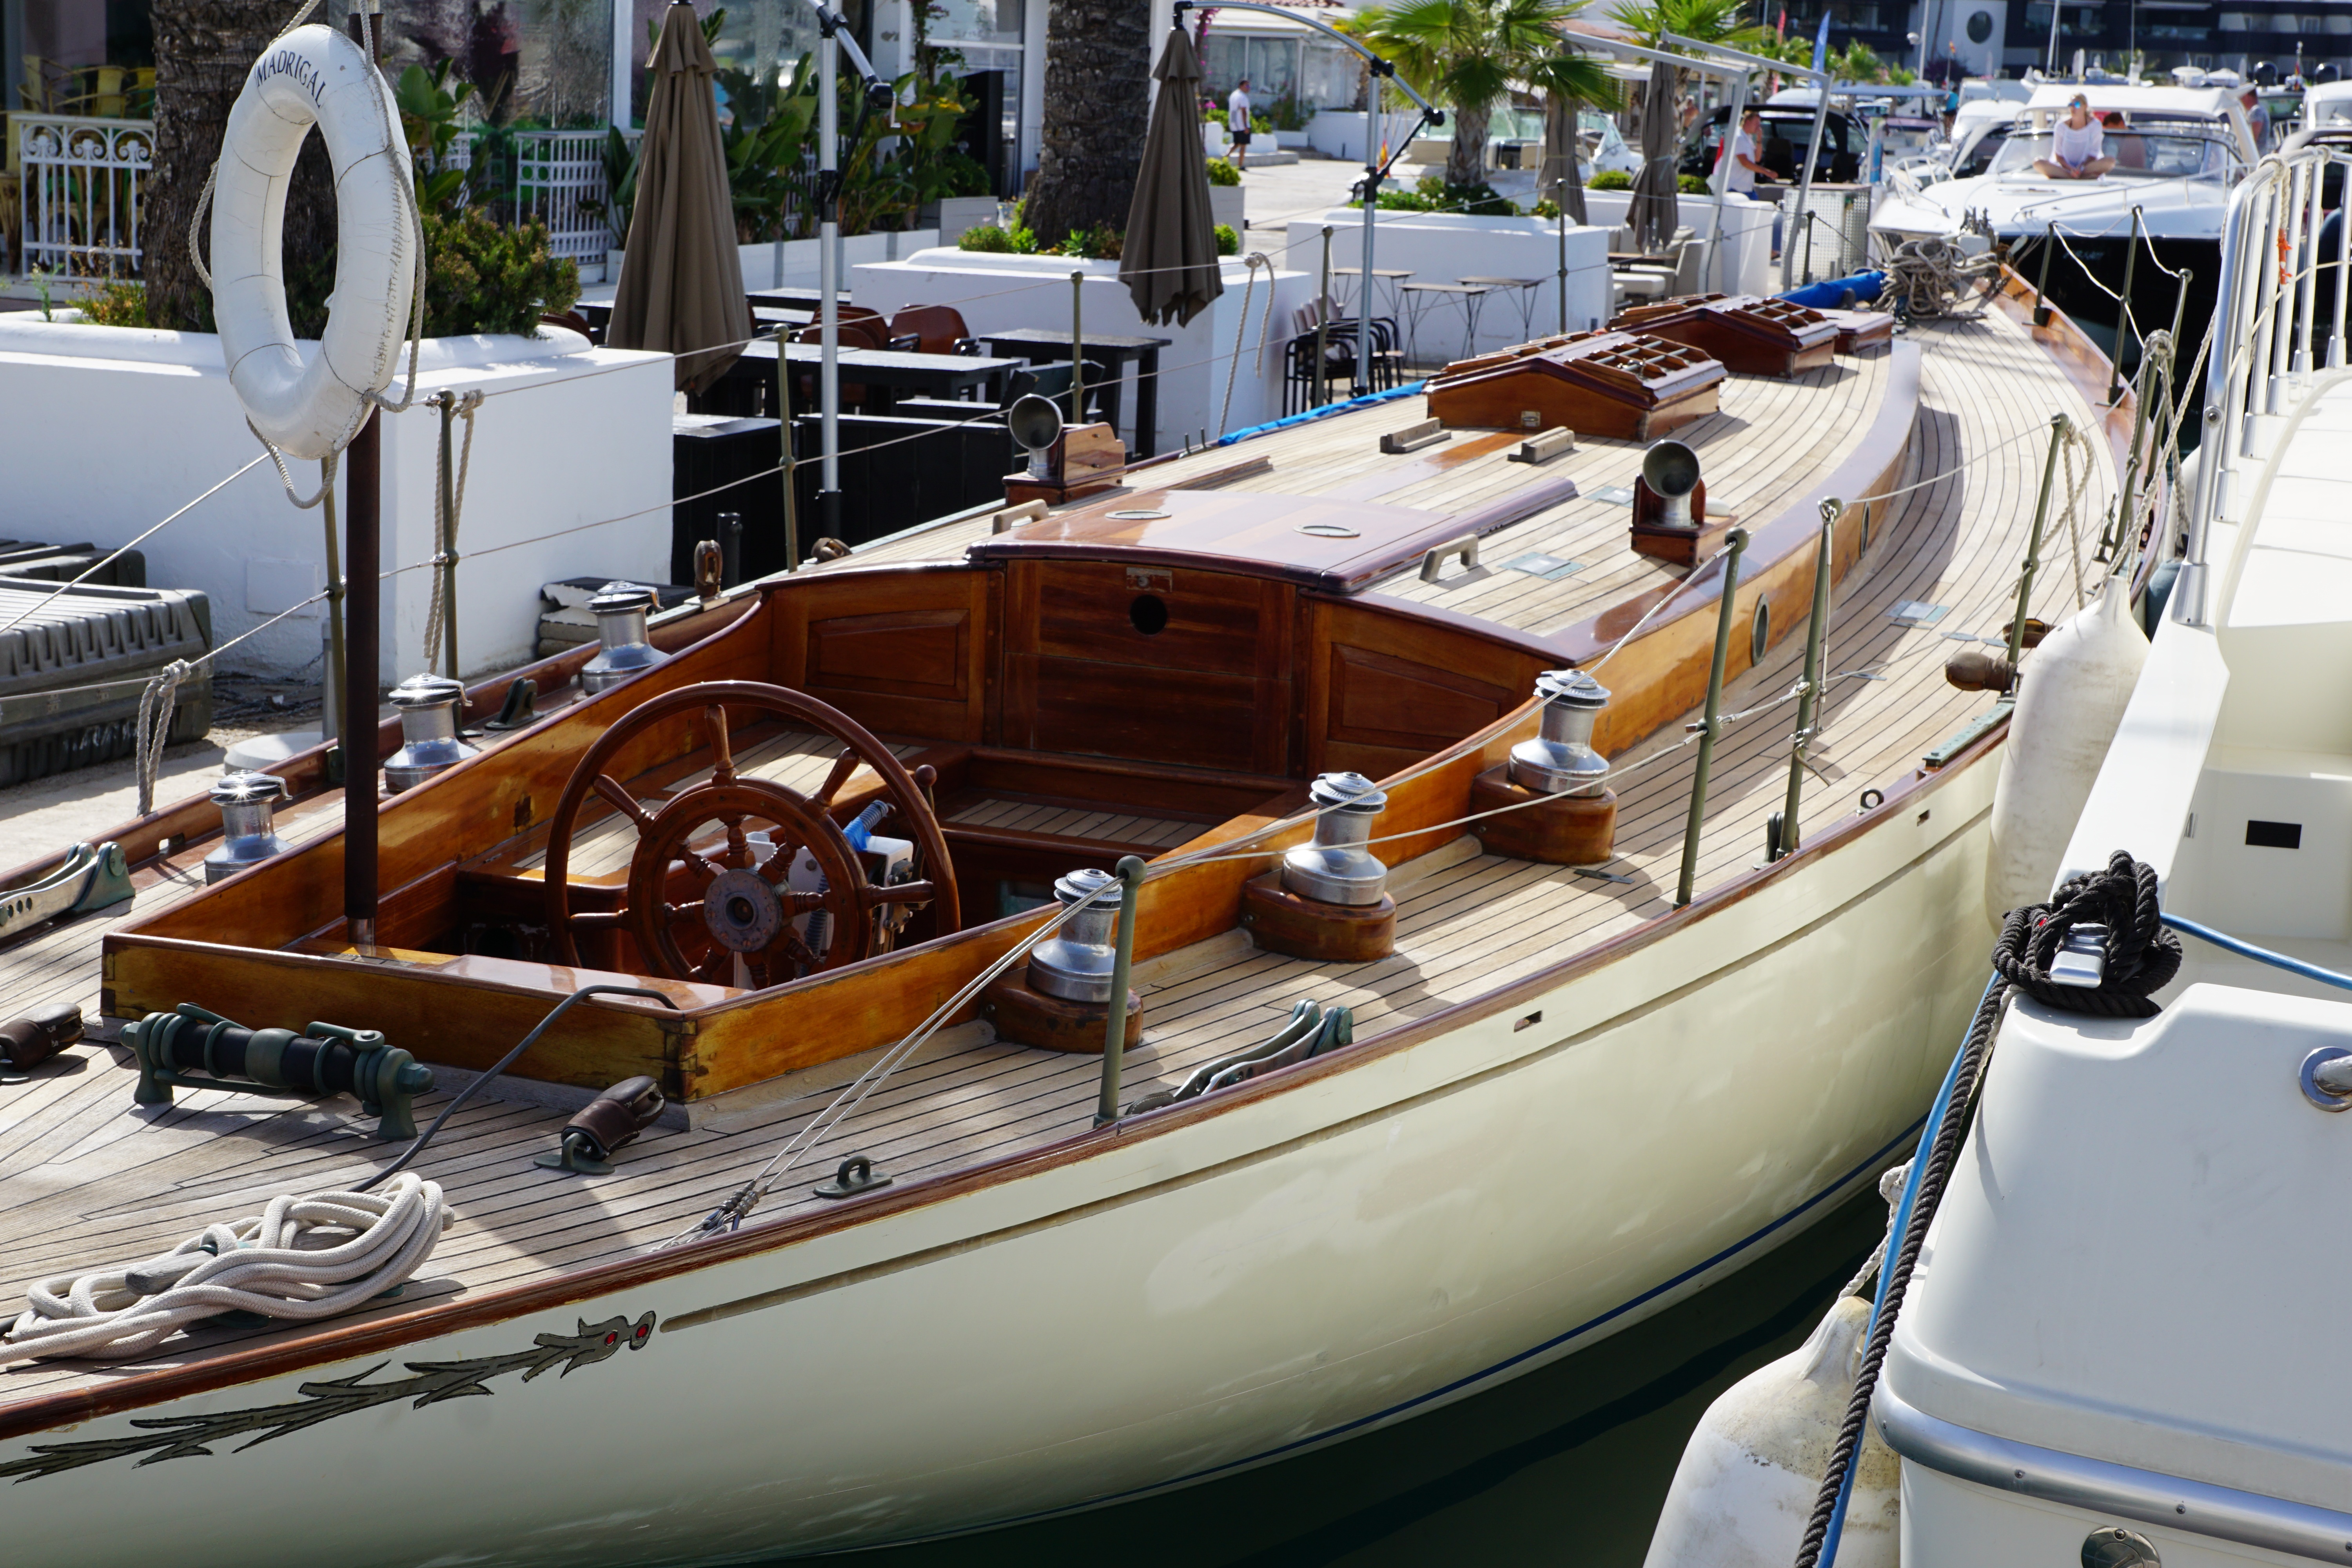
water, boat, ship, summer, boot, vehicle, mast, yacht, marina, port, sailboat, motorboat, luxury, watercraft, ecosystem, fishing vessel, ibiza, luxury yacht, skiff